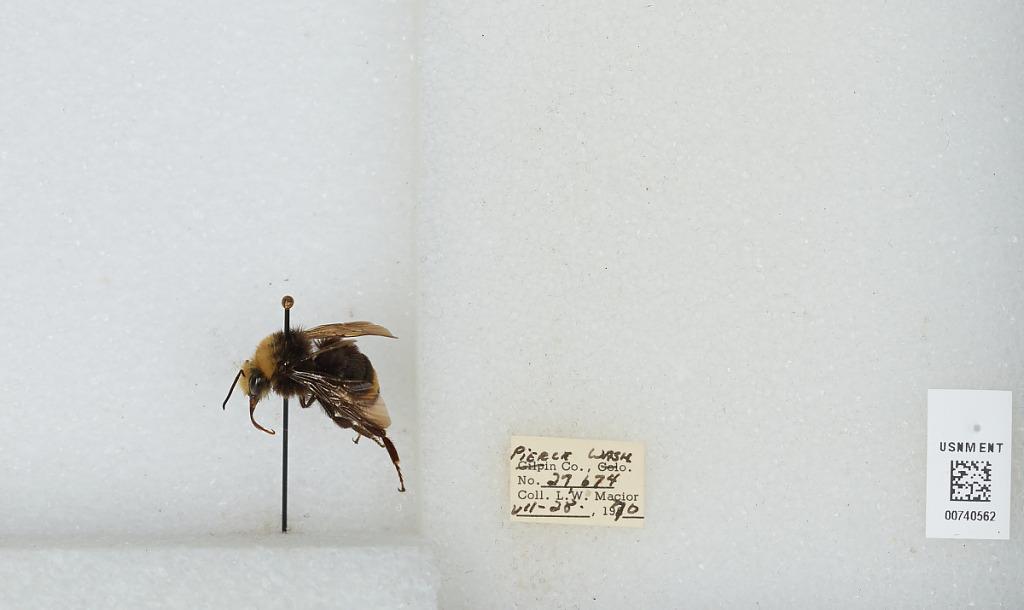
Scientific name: Bombus (Pyrobombus) vosnesenskii Radoszkowski
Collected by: L. Macior
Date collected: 1970-7-28
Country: United States
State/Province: Washington
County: Pierce
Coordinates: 47.05, -122.12